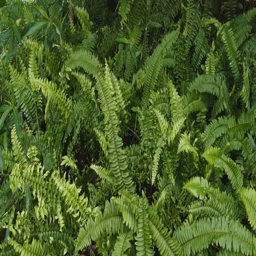
panning through a thick forest with thick broken foliage